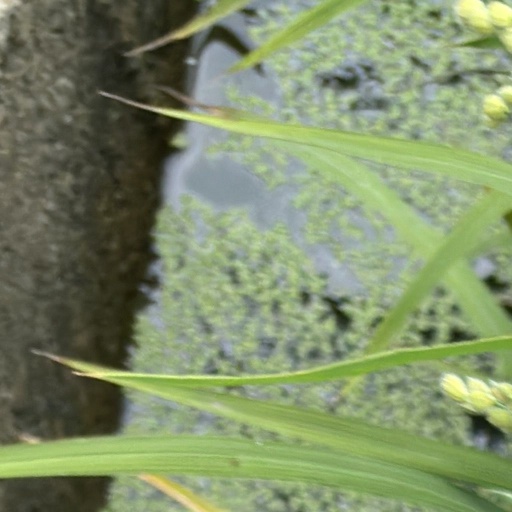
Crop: rice